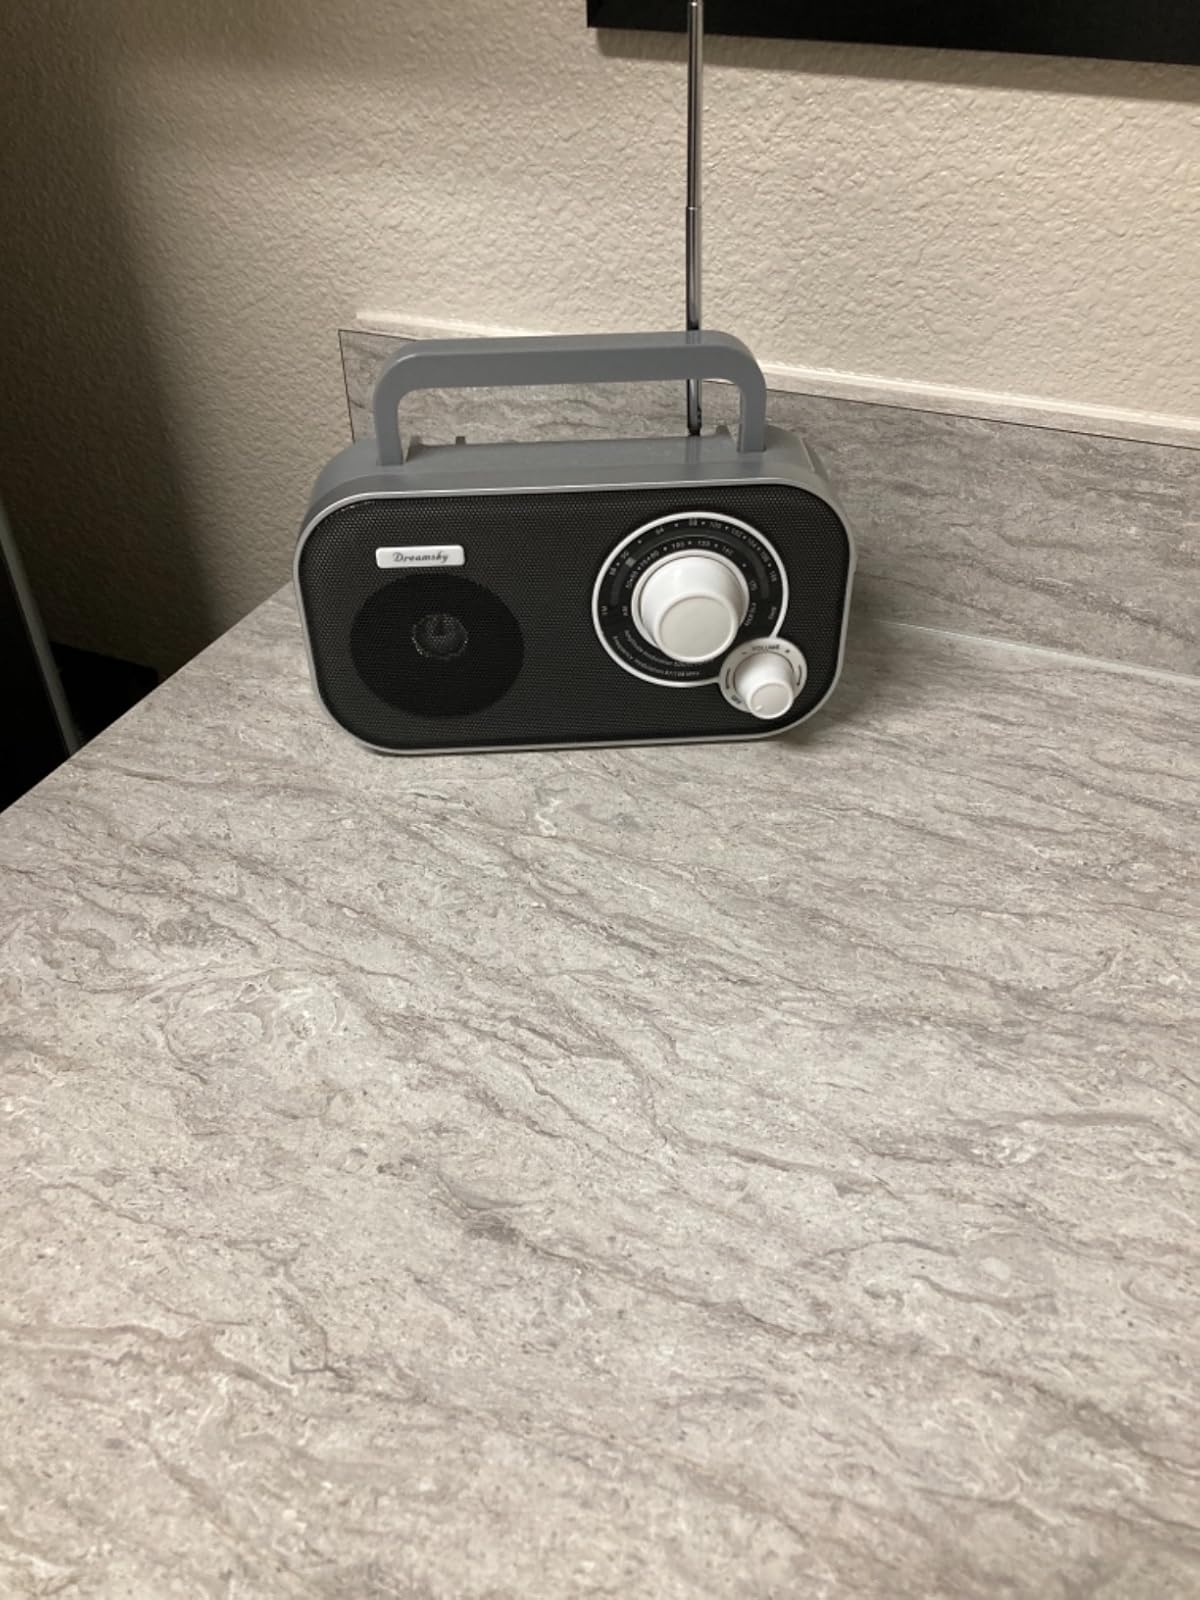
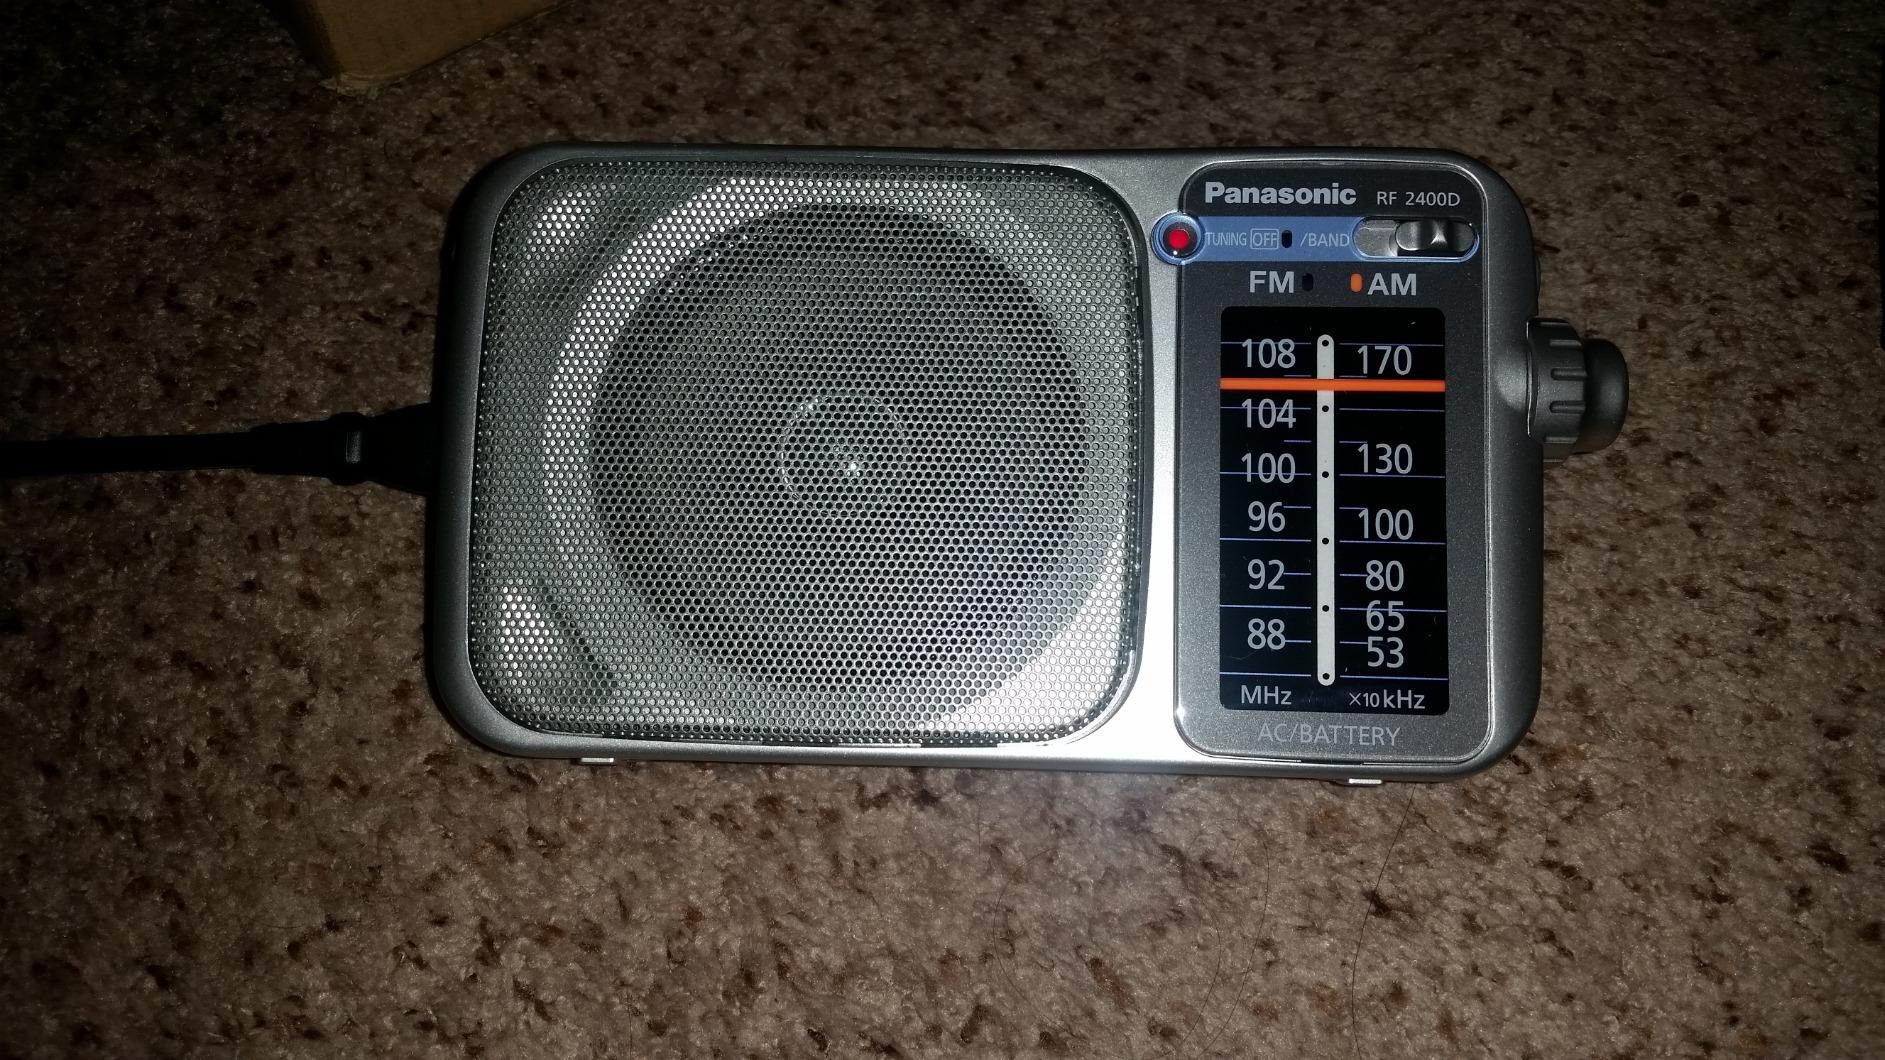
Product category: radio
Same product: no